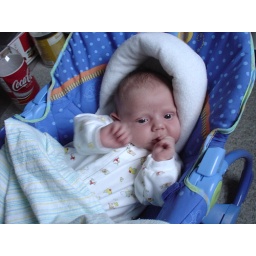
1st month. Leah hanging out in the computer room in her bouncy chair